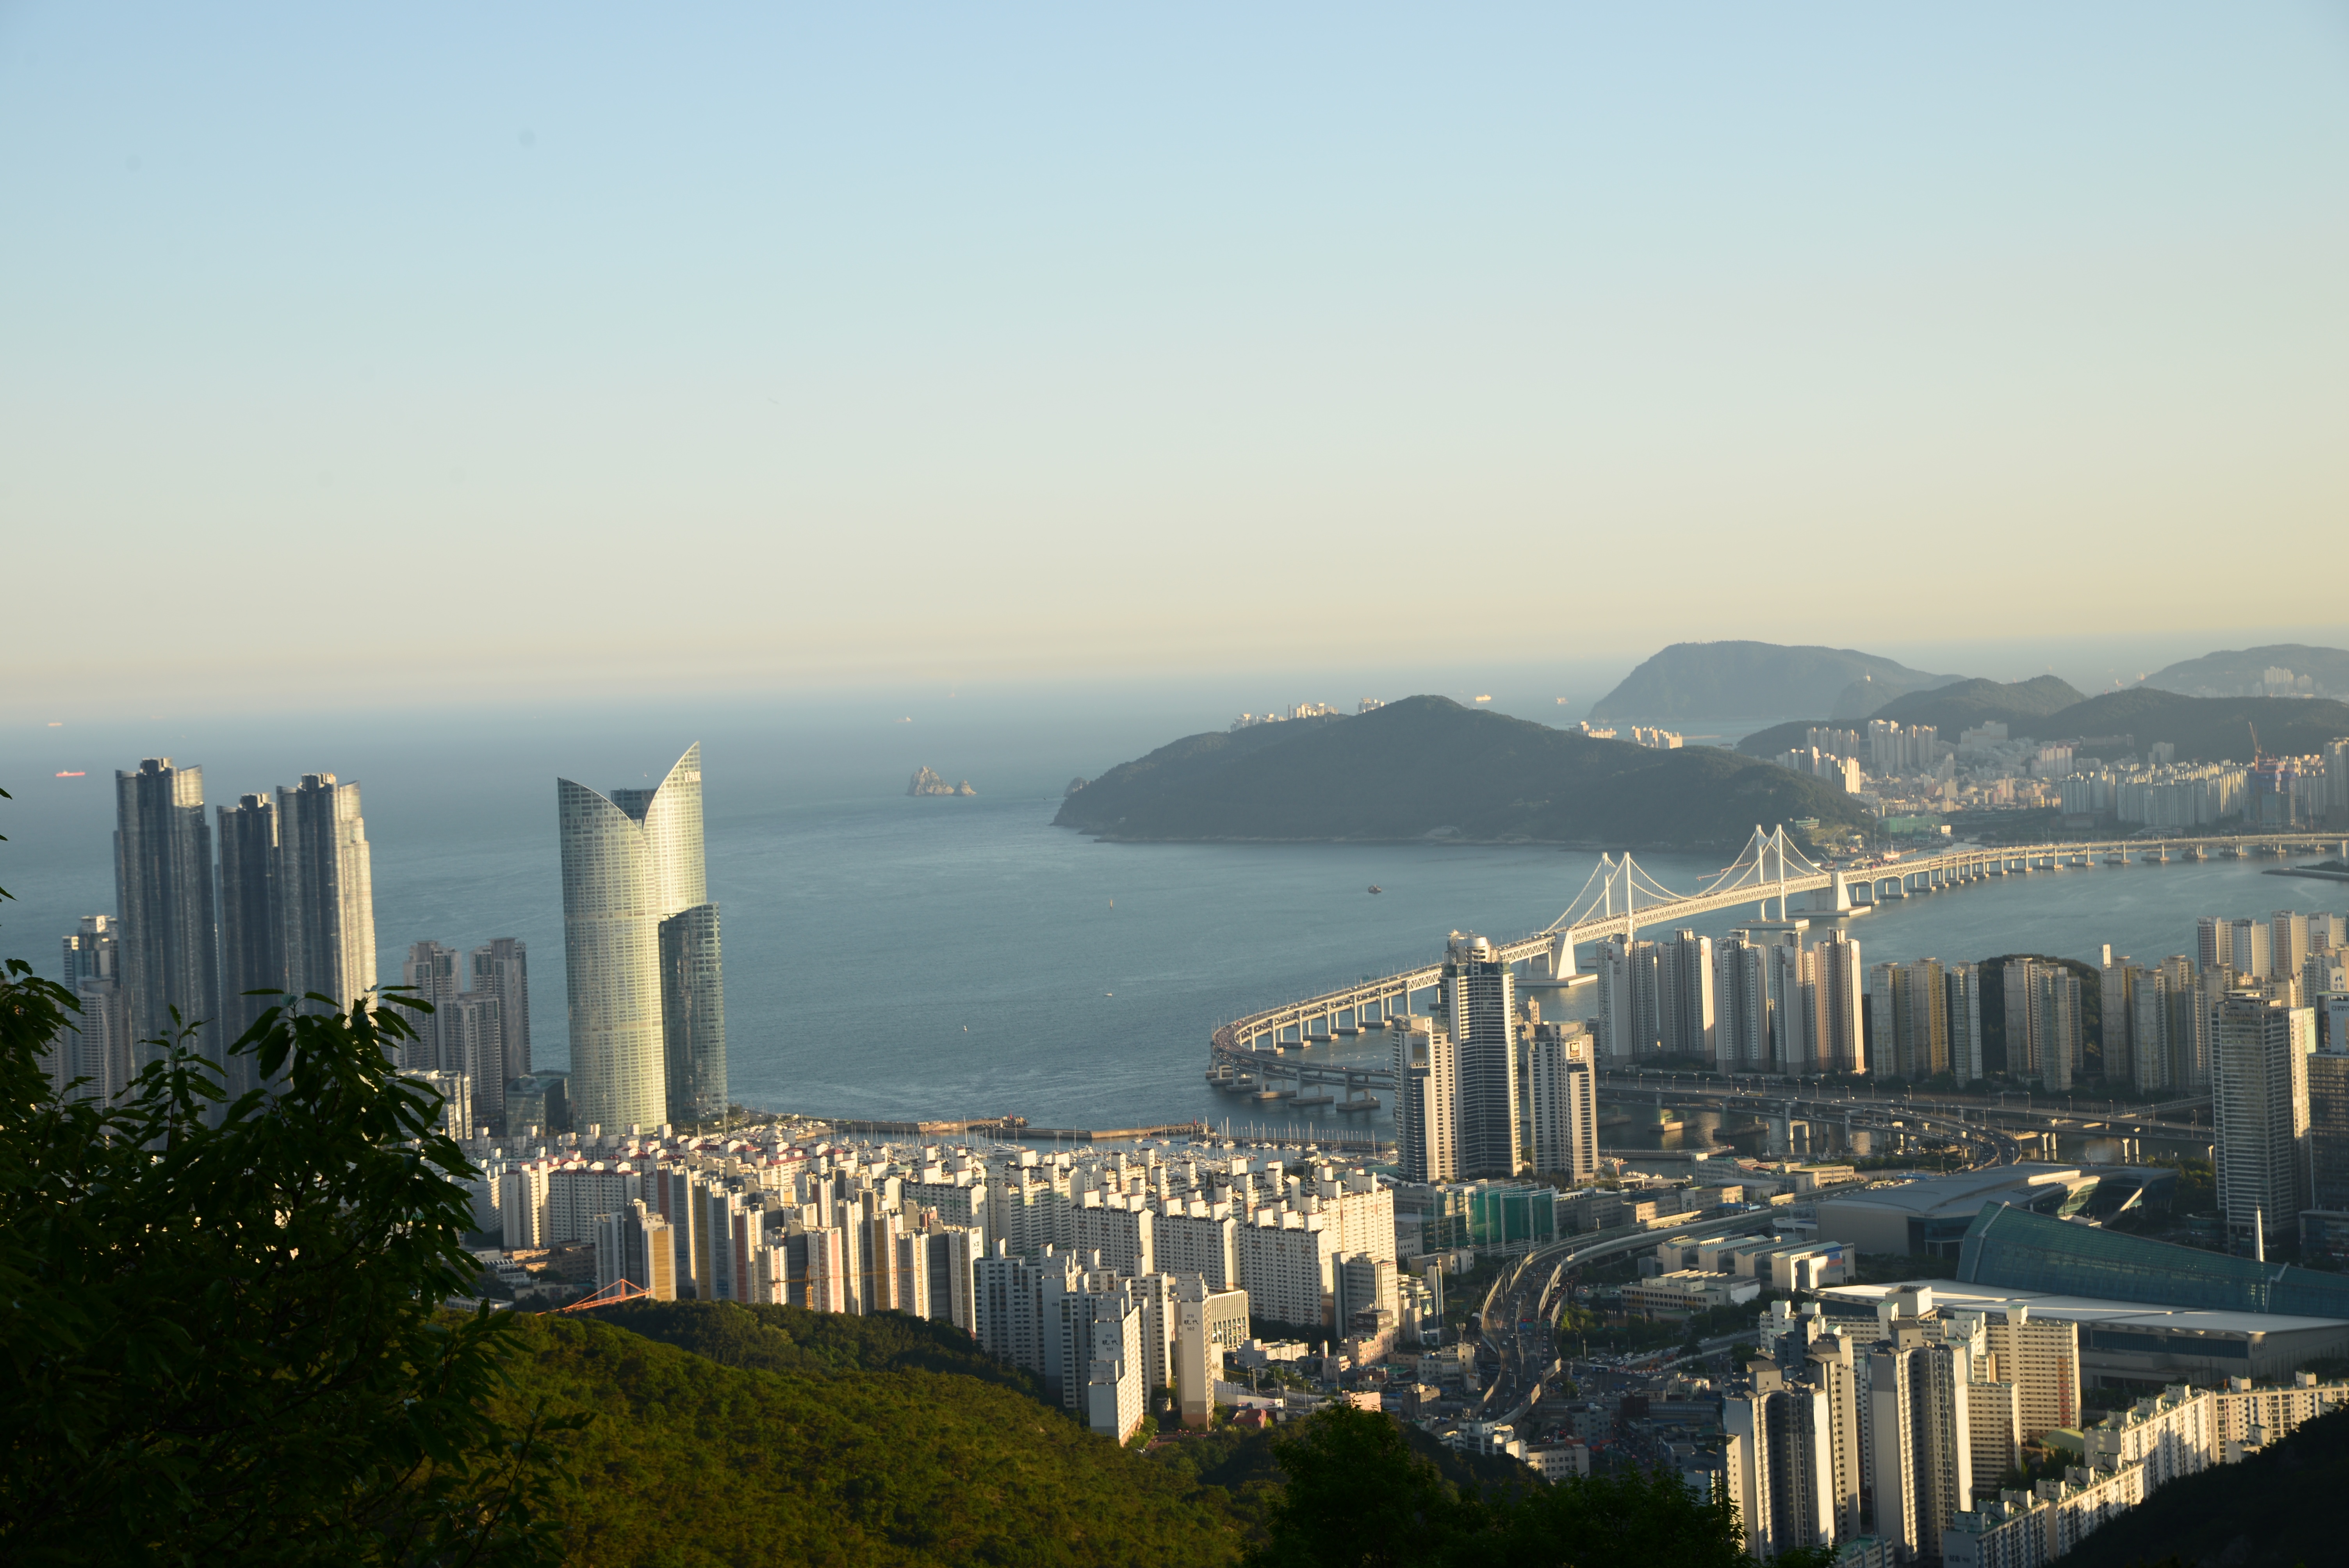
sea, coast, horizon, skyline, morning, city, skyscraper, river, cityscape, panorama, downtown, dusk, evening, bay, landmark, urban area, atmospheric phenomenon, human settlement